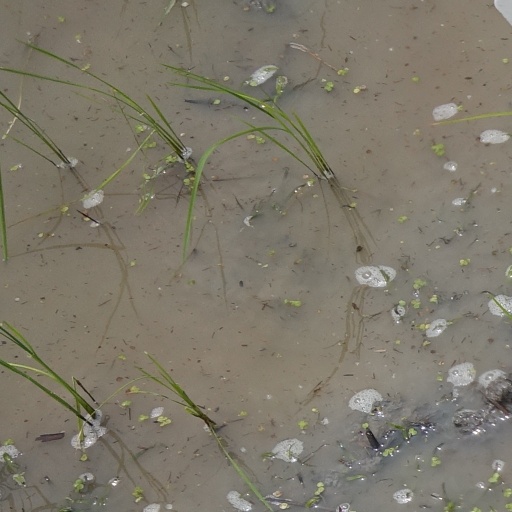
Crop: rice